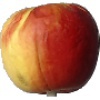
Label: Apple Red Yellow 1